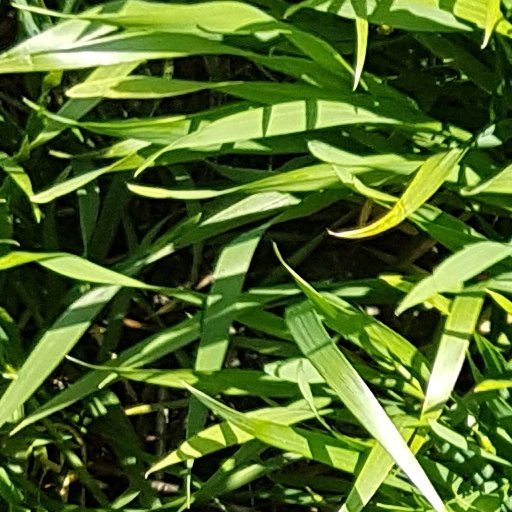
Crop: wheat